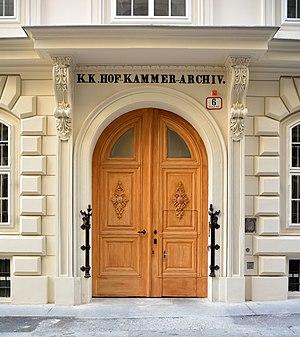
Les Hofkammerarchiv, 6, Johannesgasse, 1er district de Vienne